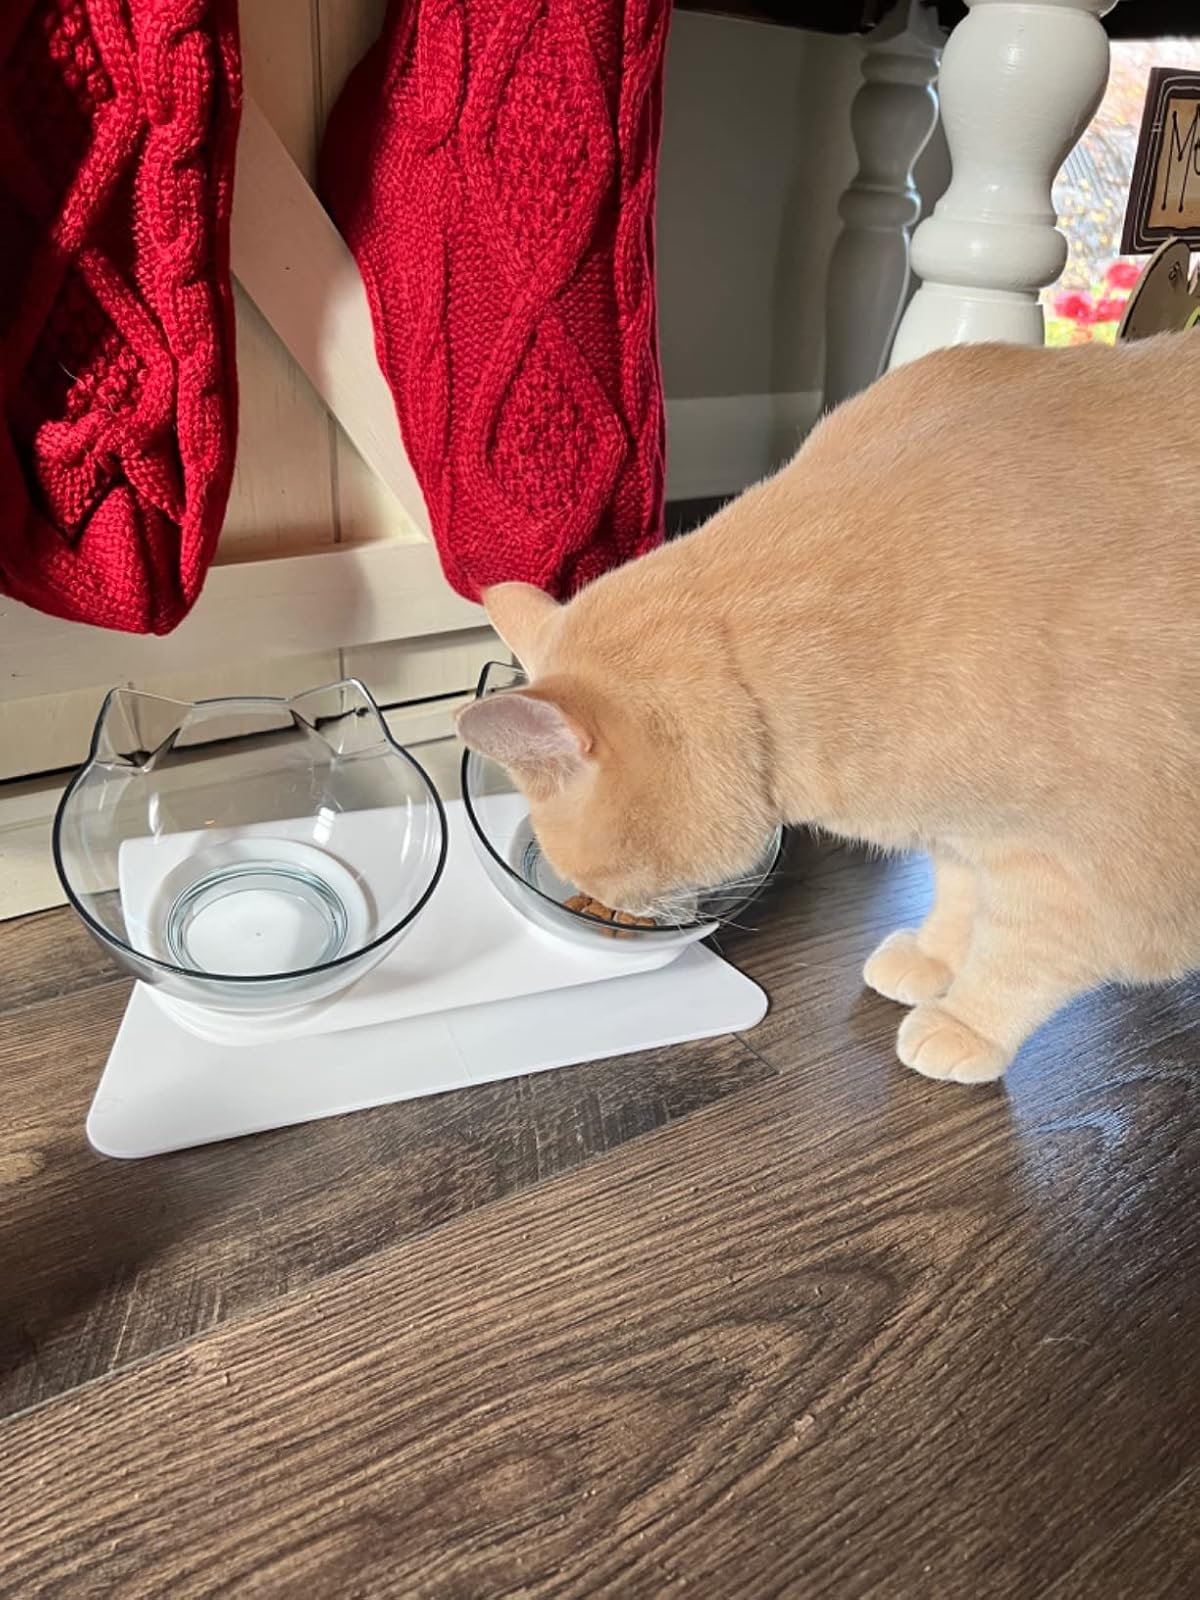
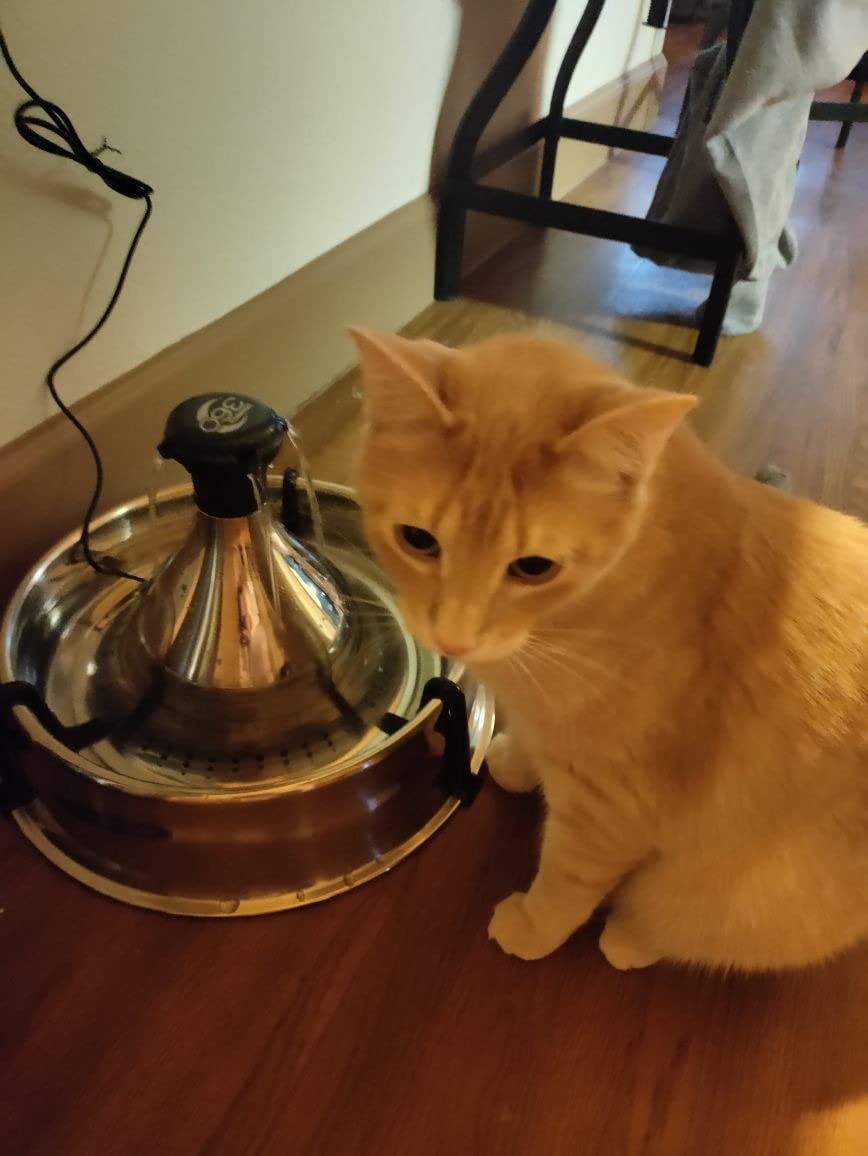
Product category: items_bowl
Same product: no